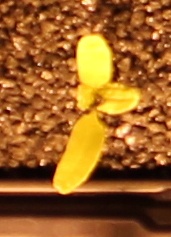
Label: Sugar beet